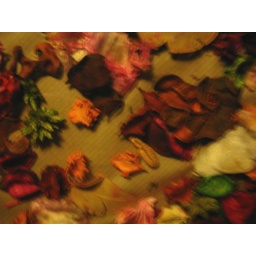
dried flower petals under glass on table